Zika Forest

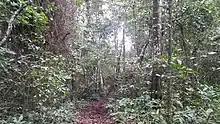
A path through the Zika Forest leading to an observational steel tower operated by the Uganda Virus Research Institute

The Zika (or Ziika) Forest is a tropical forest near Entebbe in Uganda. means 'overgrown' in the Luganda language. As the property of the Uganda Virus Research Institute (UVRI) of Entebbe, it is protected and restricted to scientific research.